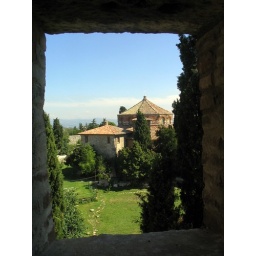
From a window in a tower of the city walls.